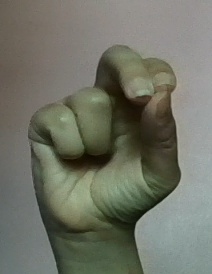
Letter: gaaf